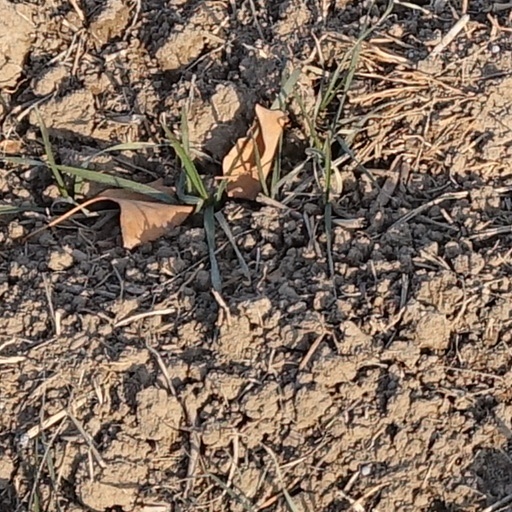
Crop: wheat